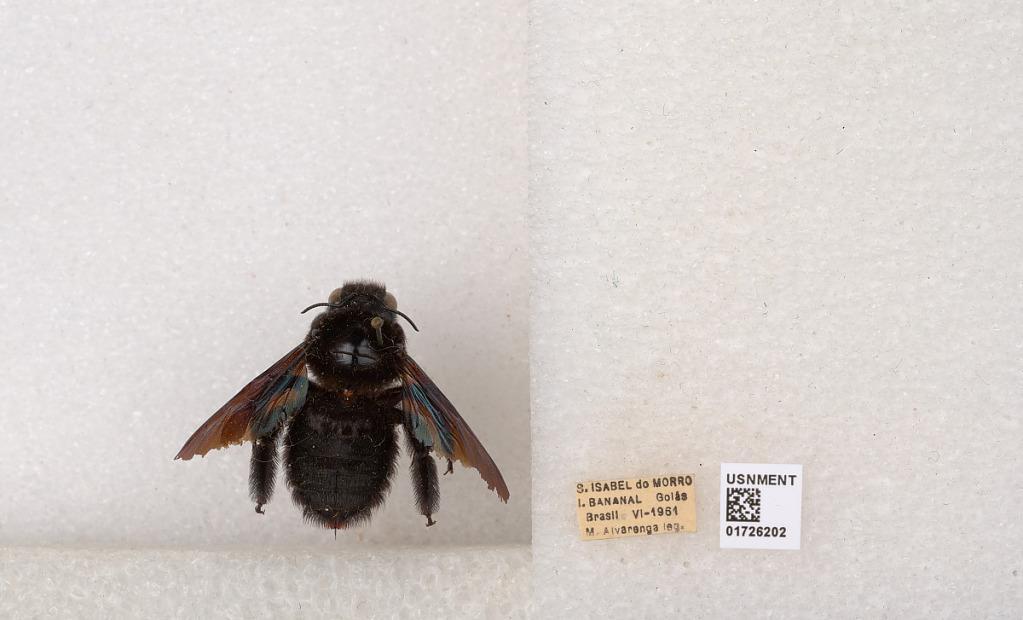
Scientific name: Xylocopa (Neoxylocopa) hirsutissima Maidl
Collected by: M. Alvarenga
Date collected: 1961-6-1
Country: Brazil
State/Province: Tocantins
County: Lagoa da Confusao
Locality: S. Isabel do Morro, I. Bananal, Goias